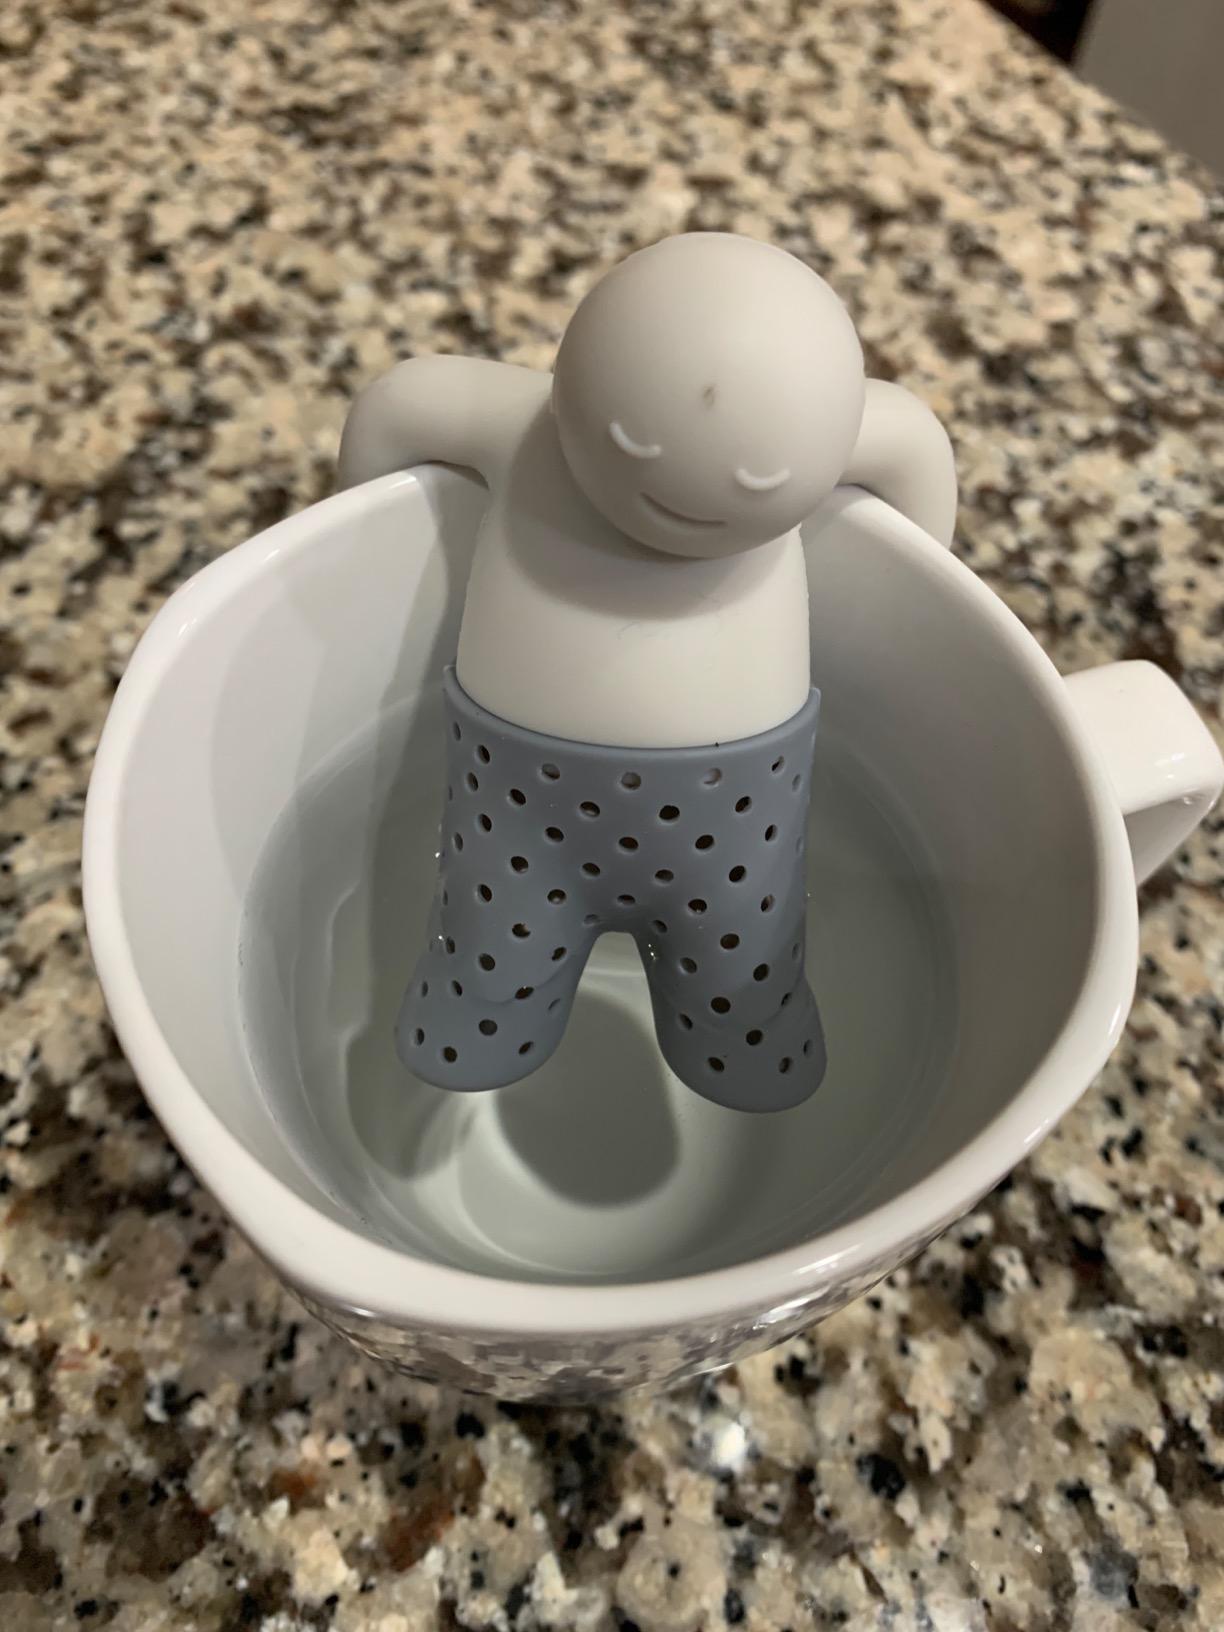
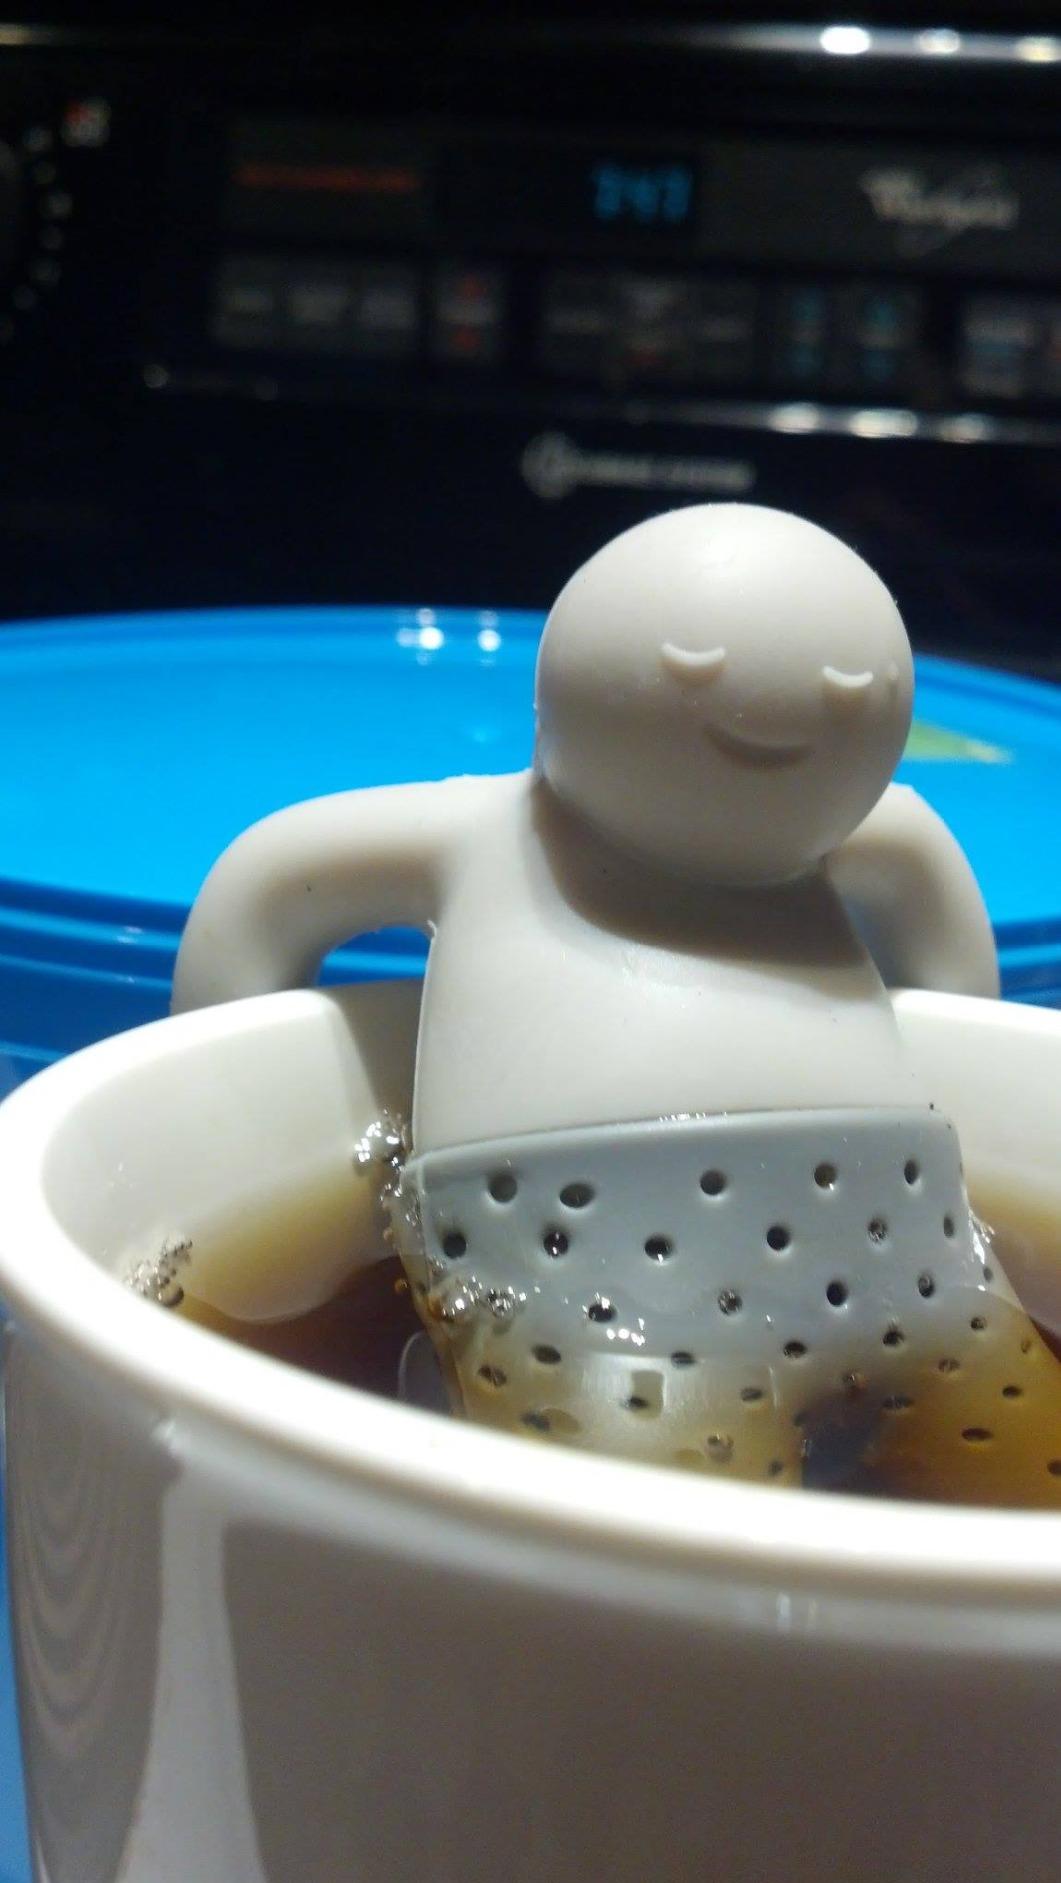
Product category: items_tea
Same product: yes